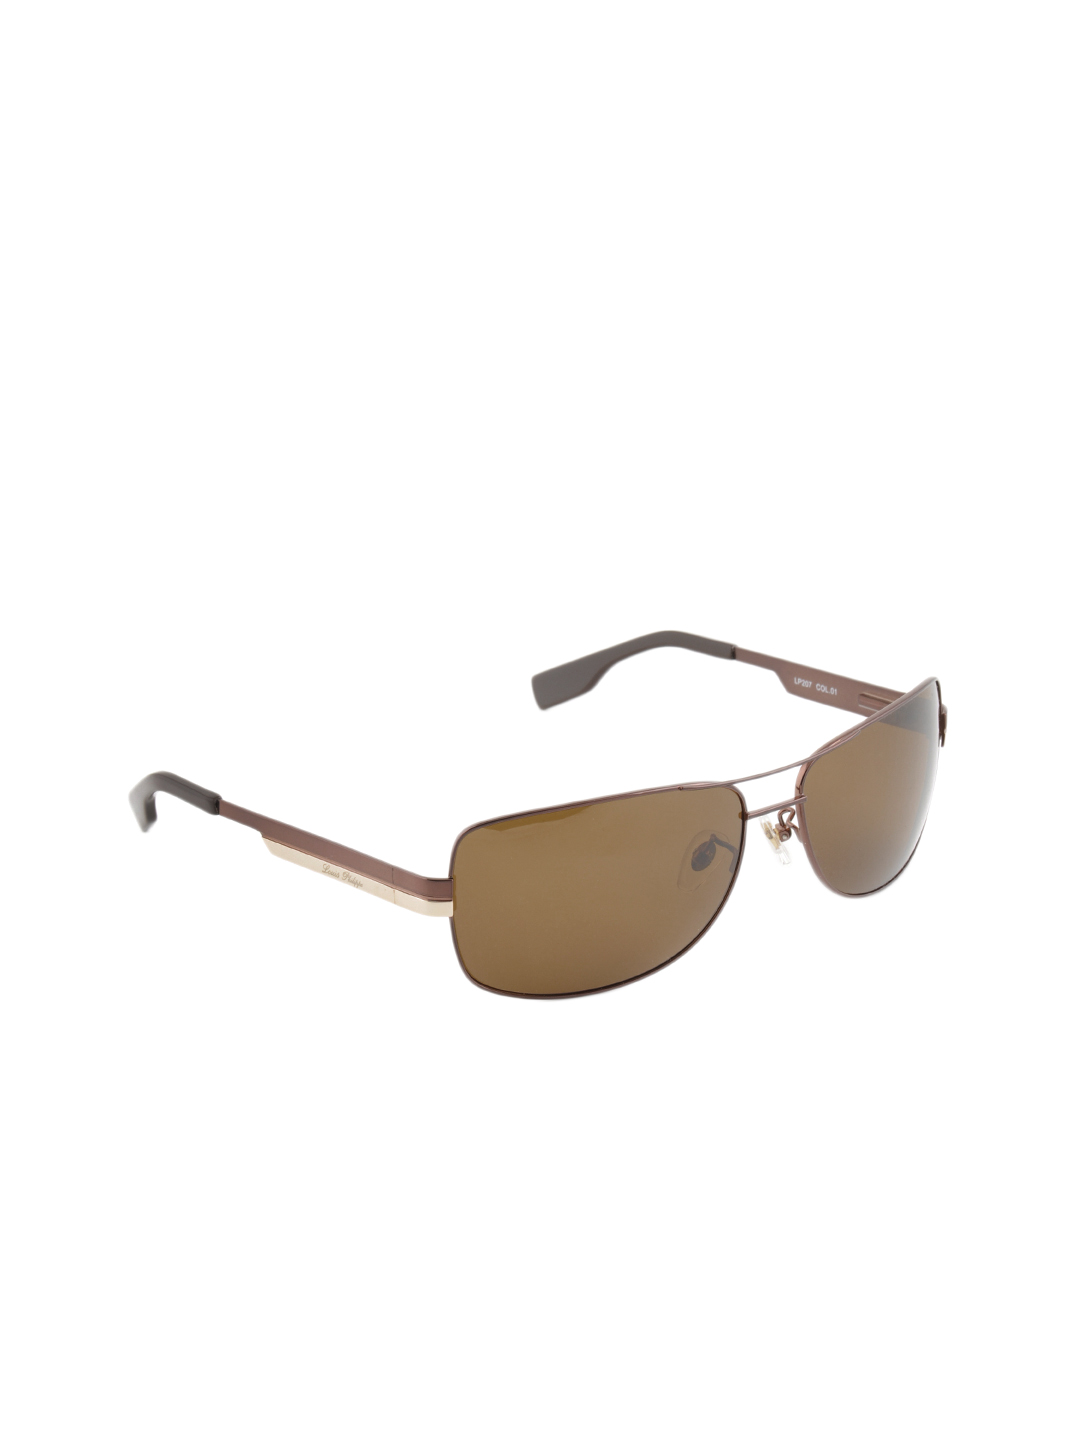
Louis Philippe Men Brown Sunglasses LP207-C1
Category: Accessories / Eyewear / Sunglasses
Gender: Men
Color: Brown
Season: Winter 2016
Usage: Casual